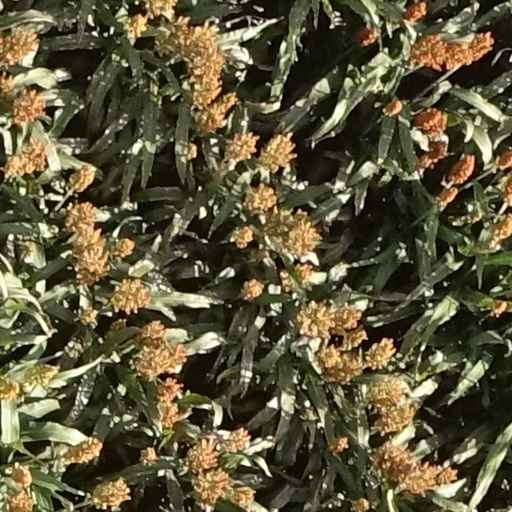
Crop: sorghum